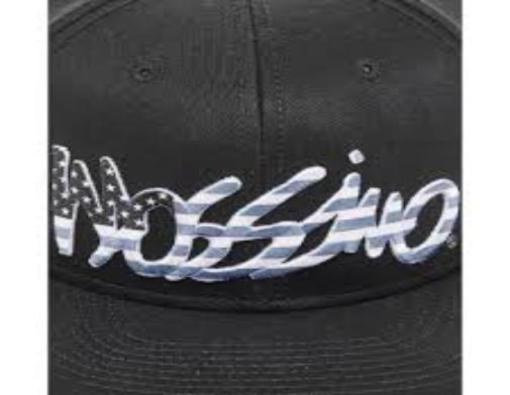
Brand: mossimo
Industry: Clothes